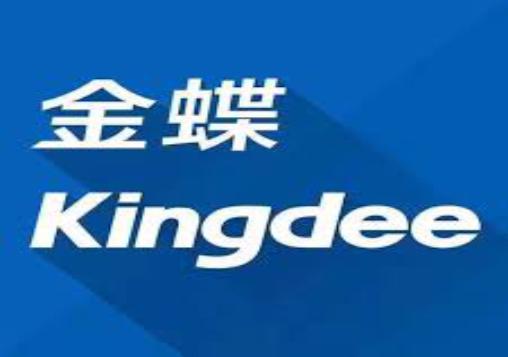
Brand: kingdee
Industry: Electronic